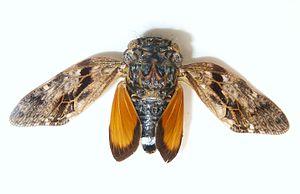
La cigale Platypleura haglundi est une espèce d'insecte de l'ordre des hémiptères, de la famille des Cicadidae, de la sous-famille des Cicadinae et du genre Platypleura.